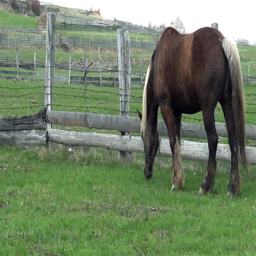
horse eating green grass on the pasture enclosed with a wooden fence